Diego Rodríguez (goalkeeper)

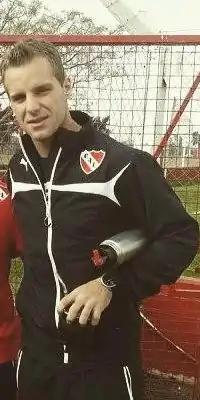
Rodríguez with Independiente in 2015

Diego Matías Rodríguez Marrón (born 25 June 1989) is an Argentine professional footballer who plays as a goalkeeper for Argentinos Juniors.